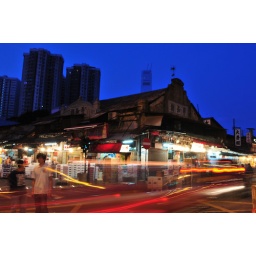
Started in 1913, the Yau Ma Tei fruit market is the oldest fruit market in the city.